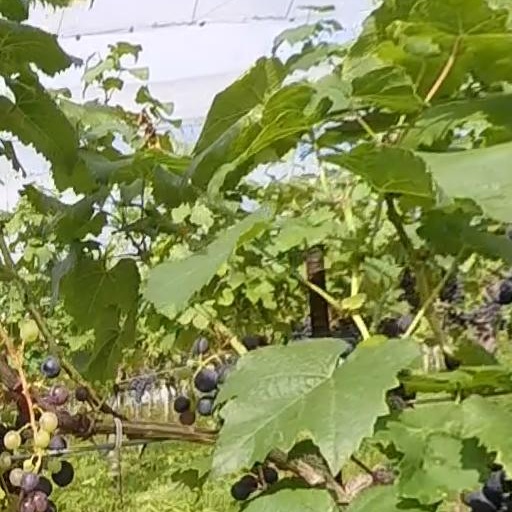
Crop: grape